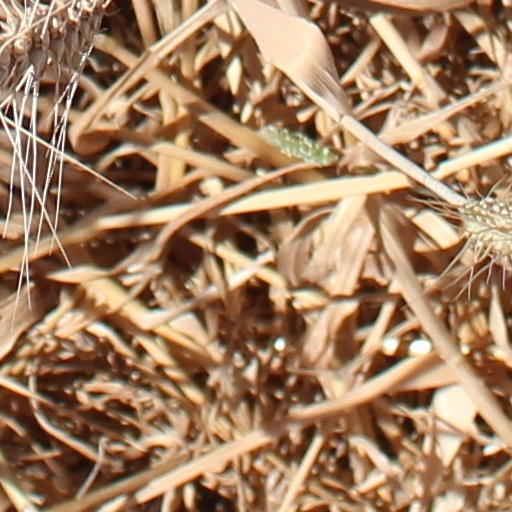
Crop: wheat